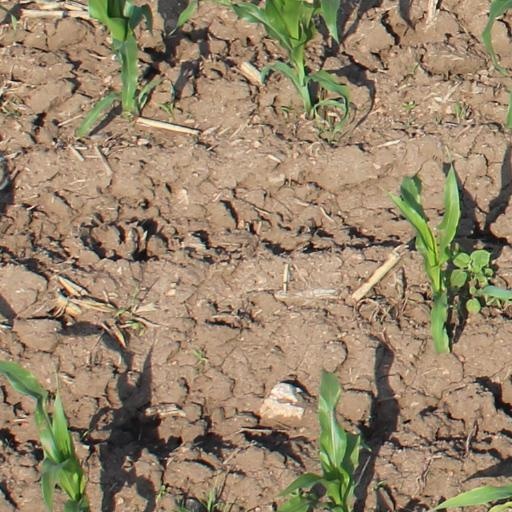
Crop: maize; corn